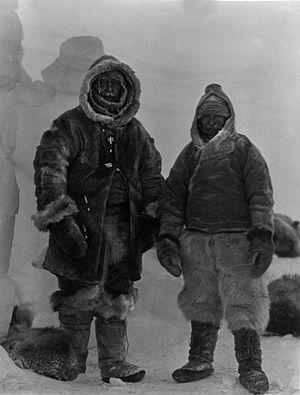
Alfred Wegener, né le 1ᵉʳ novembre 1880 à Berlin et mort en novembre 1930 au Groenland près de la base Eismitte, est un astronome et climatologue allemand, principalement connu pour sa théorie de la « dérive des continents » proposée en 1912 puis publiée en 1915. D'abord astronome, il s'est intéressé à plusieurs sujets connexes comme la météorologie et la géologie. Il a fait de nombreuses expéditions au Groenland pour étudier la météorologie des régions polaires.